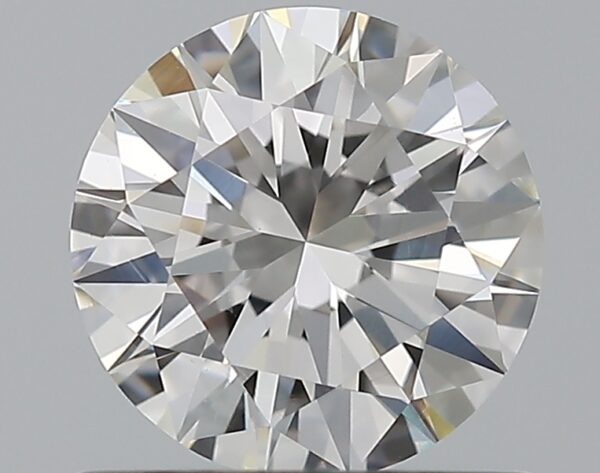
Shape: round
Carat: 0.8
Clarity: VS1
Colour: F
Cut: VG
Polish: EX
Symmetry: EX
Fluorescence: N
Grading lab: GIA
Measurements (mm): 5.97 x 6.01 x 3.63